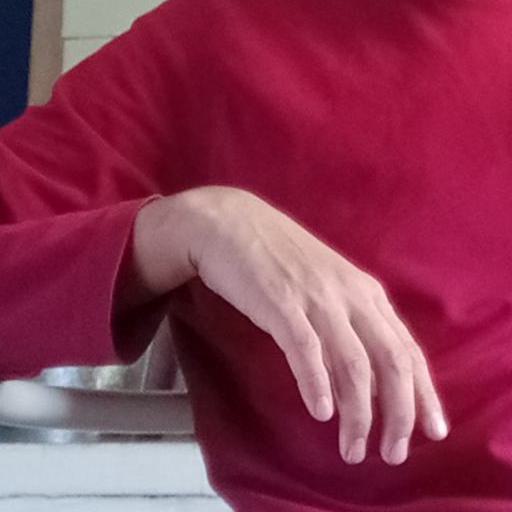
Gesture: no_gesture